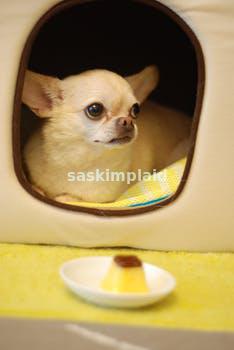
Label: Watermark